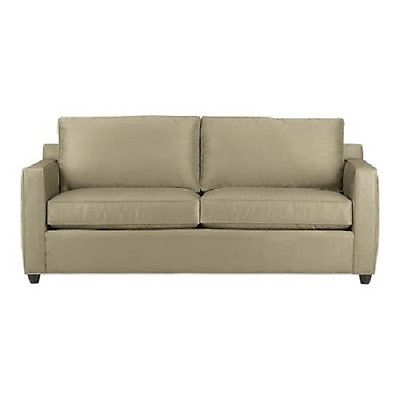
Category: sofa